Møns Klint

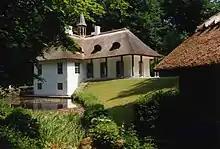
Liselund: The manor house

Klintholm Estate, , to the west of the wooded area along the cliffs, is a collection of old farm buildings dating back to 1780 and a large park. The manor house which used to form part of the estate was demolished in 2000 as a result of dry rot.